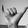
ASL letter: Y